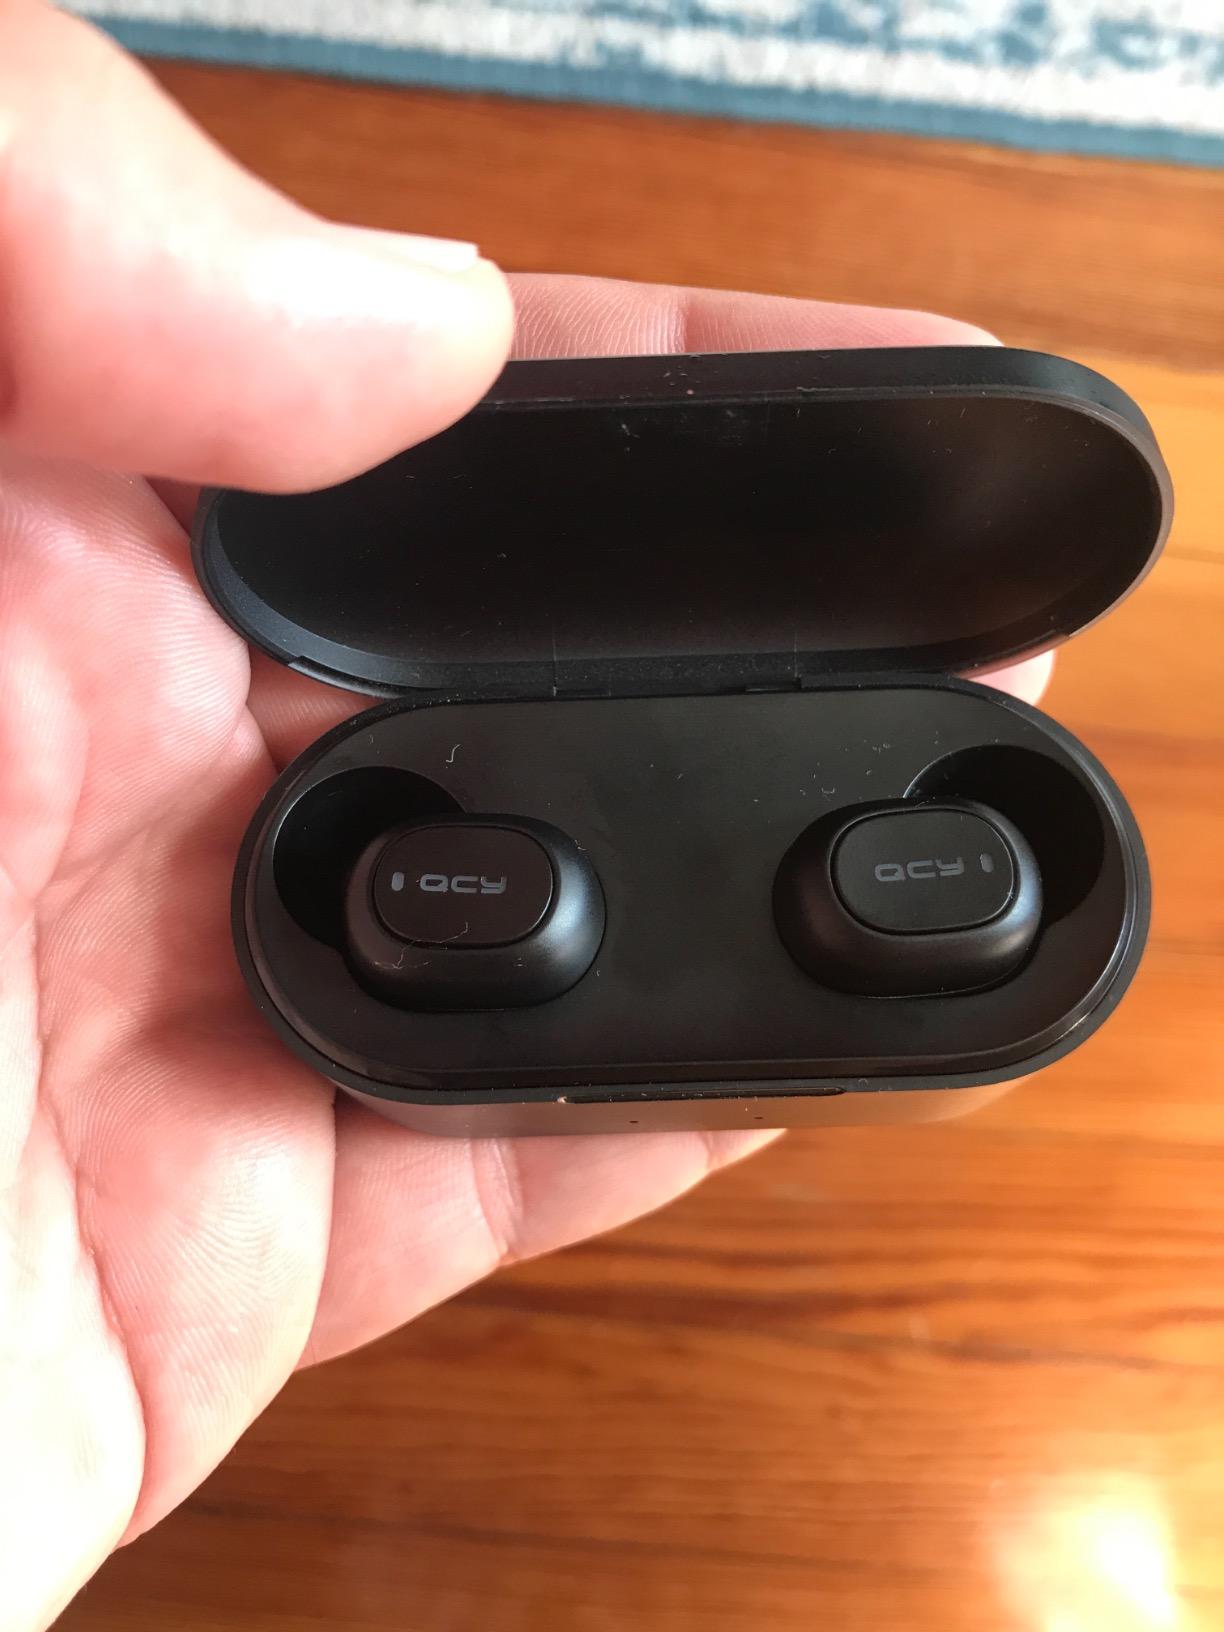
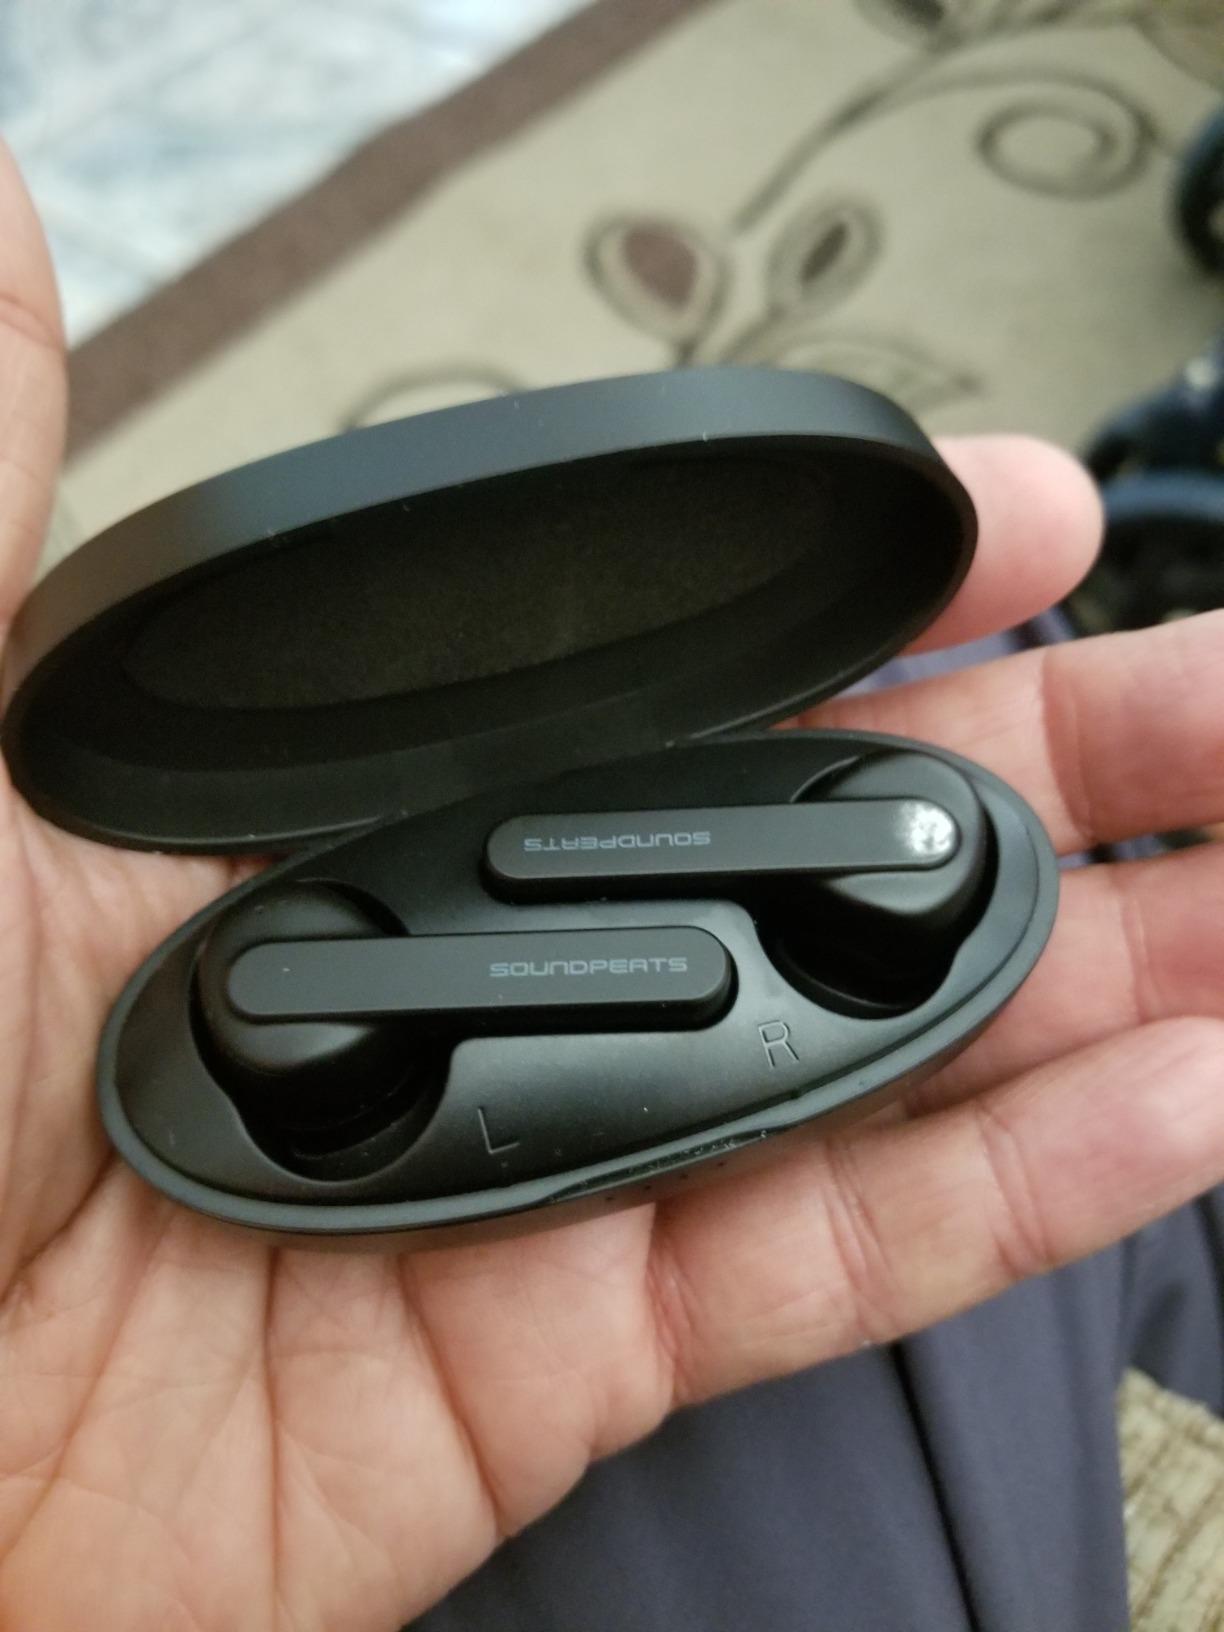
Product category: earbuds
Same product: no